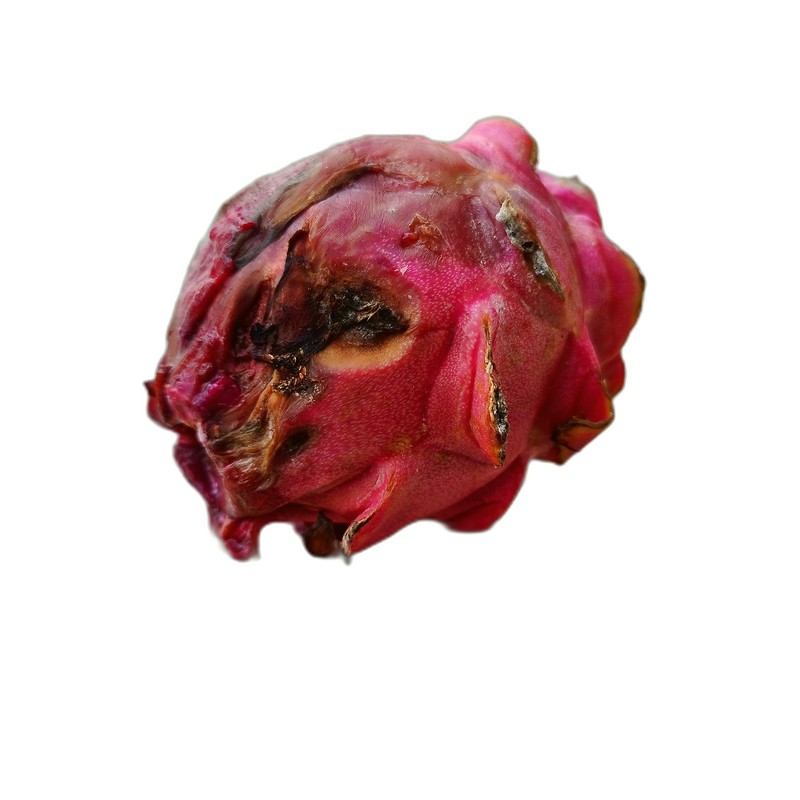
Label: Defect Dragon Fruit